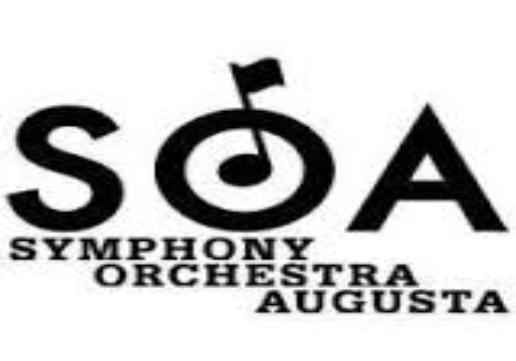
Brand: Augusta
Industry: Others